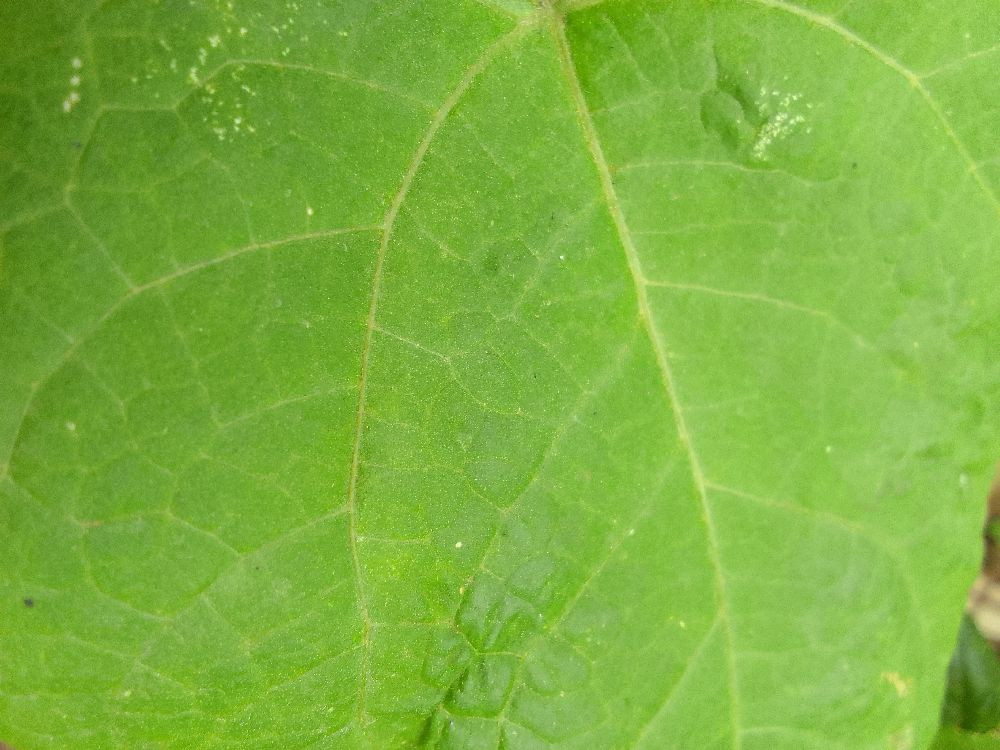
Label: healthy